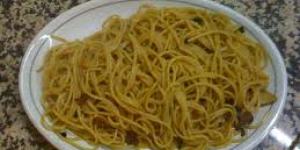
sspaguettis al ajo con fuet